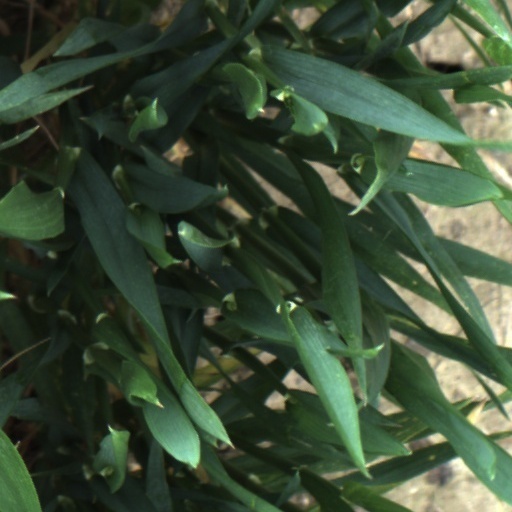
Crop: wheat